Godfrey Bloom

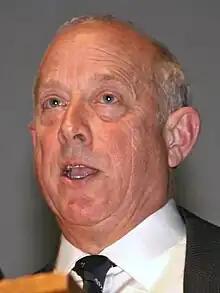
Bloom in 2009

Godfrey William Bloom TD (born 22 November 1949) is an English author, economist and former politician who served as a Member of the European Parliament (MEP) for Yorkshire and the Humber from 2004 to 2014. He was elected for the UK Independence Party in the European elections of 2004 and 2009, representing UKIP until September 2013, when UKIP withdrew the party whip from him. He then sat as an Independent until the end of his term of office in May 2014. Bloom resigned his UKIP party membership on 13 October 2014.